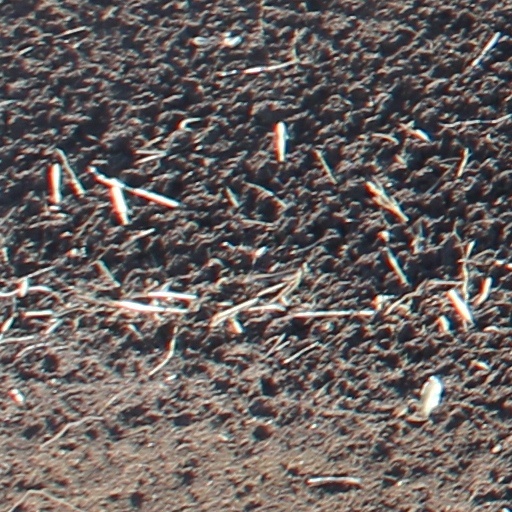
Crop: wheat